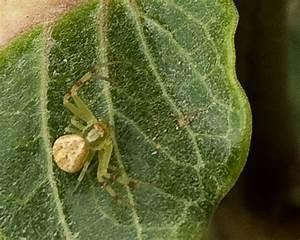
spider